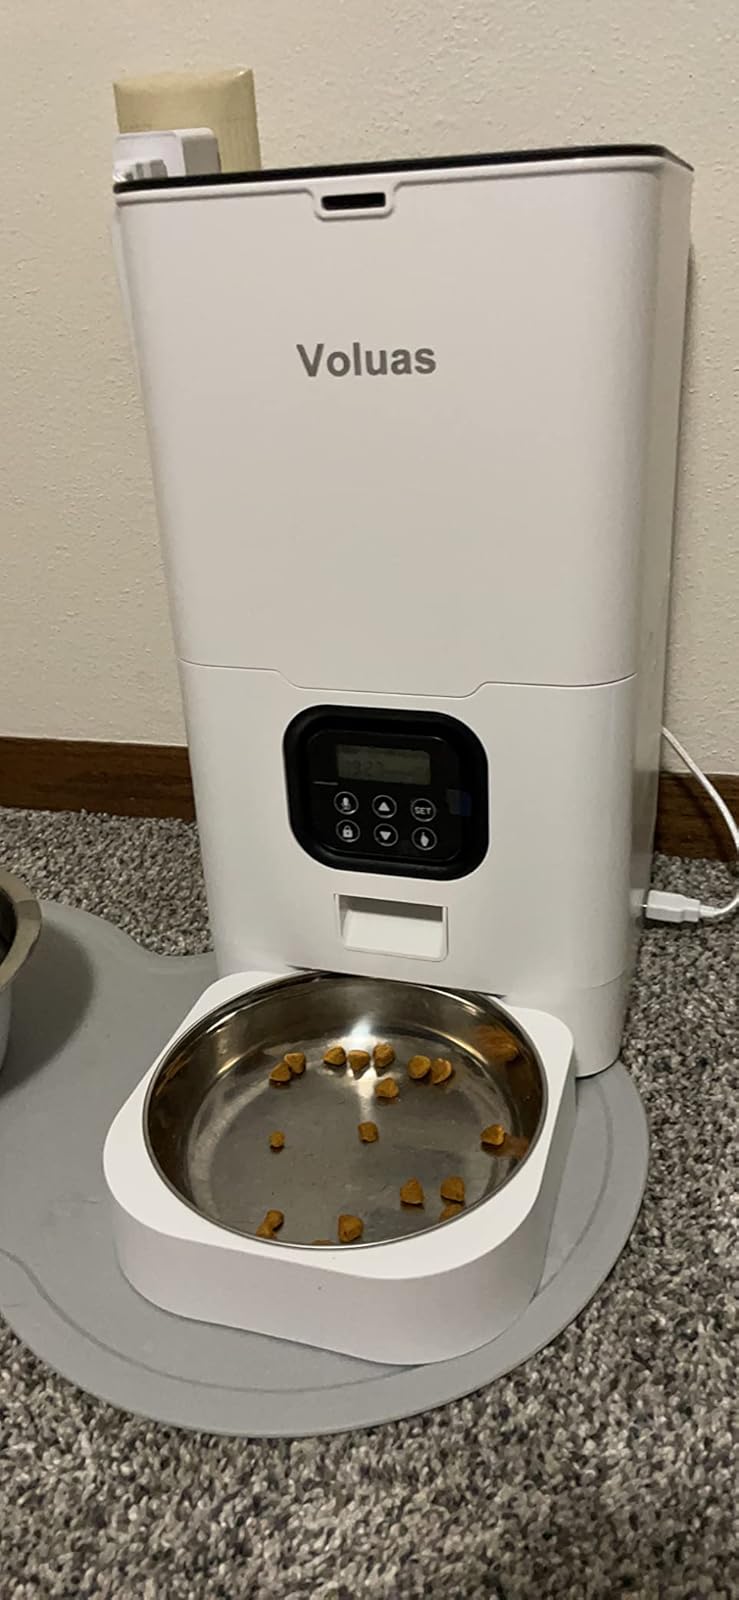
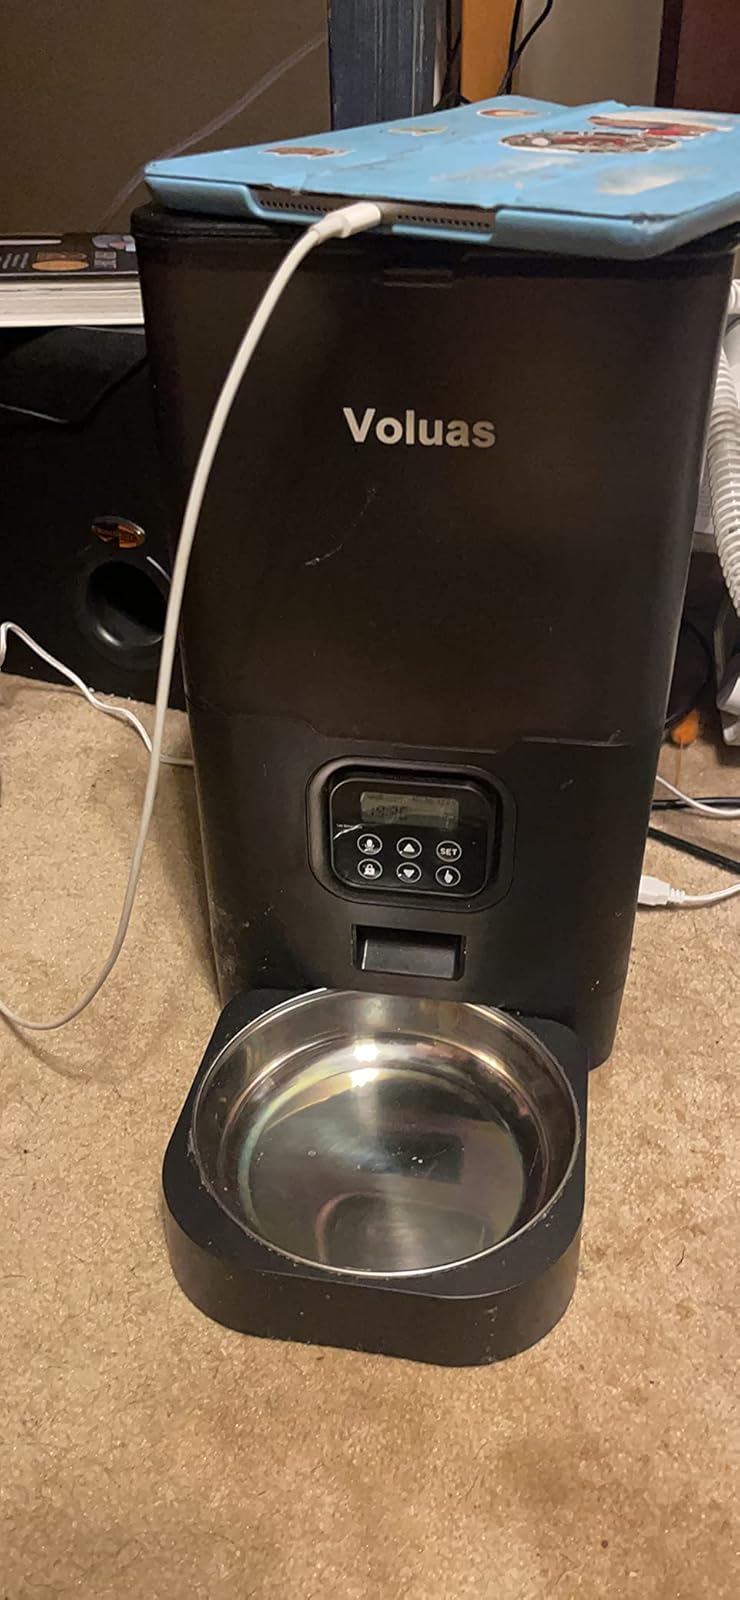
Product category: items_feeder
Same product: no